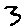
Label: 3